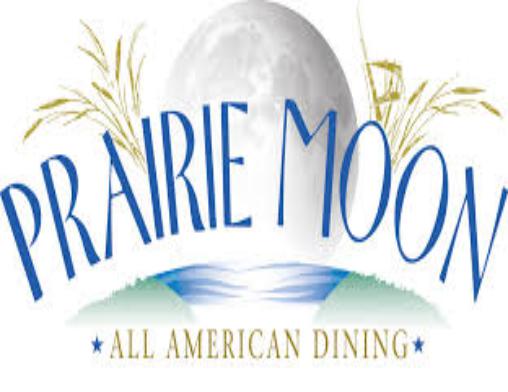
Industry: Others